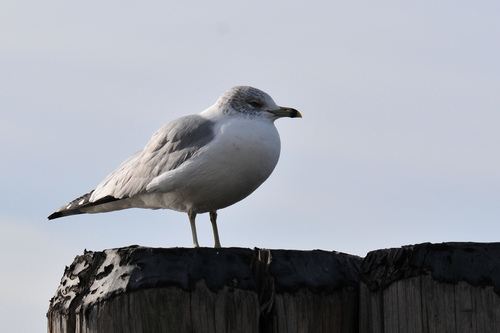
white bird with a grey head and black and white polka dotted tail, and a black beak.
this white and grey bird is small with long legs.
this bird has a white breast, and throat with grey crown and coverts.
a medium bird with white and gray feathers and a black beak.
a white gull with gray cheek patch and gray wings, has black tail spotted with white, and its gray beak has a black ring and yellow tip.
this particular bird has a white belly with gray wings
this bird has wings that are grey and has a white bellya mostly white bird with a head that looks too small for its very round body.
this bird has wings that are grey and has a white bellya bird with a black rectrices and white wings and belly and the bill is long and curved
Species: Ring Billed Gull